Dresdner Verkehrsbetriebe

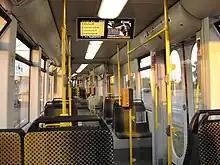
Interior of a tram

The origins of the Dresden tramway can be traced back to the year 1872, when the first horse-drawn line opened between the city centre and the former village of Blasewitz, now a borough of Dresden.